Charles Mathieu Schols

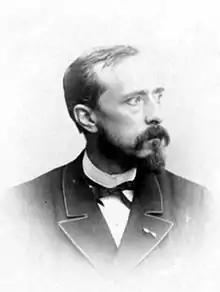
Charles Mathieu Schols (1849-1897)

Charles Mathieu Schols (28 March 1849, in Maastricht – 17 March 1897, in Delft) was a Dutch surveyor, mathematician and pioneer of geodesy. He was elected a member of the Royal Netherlands Academy of Arts and Sciences.